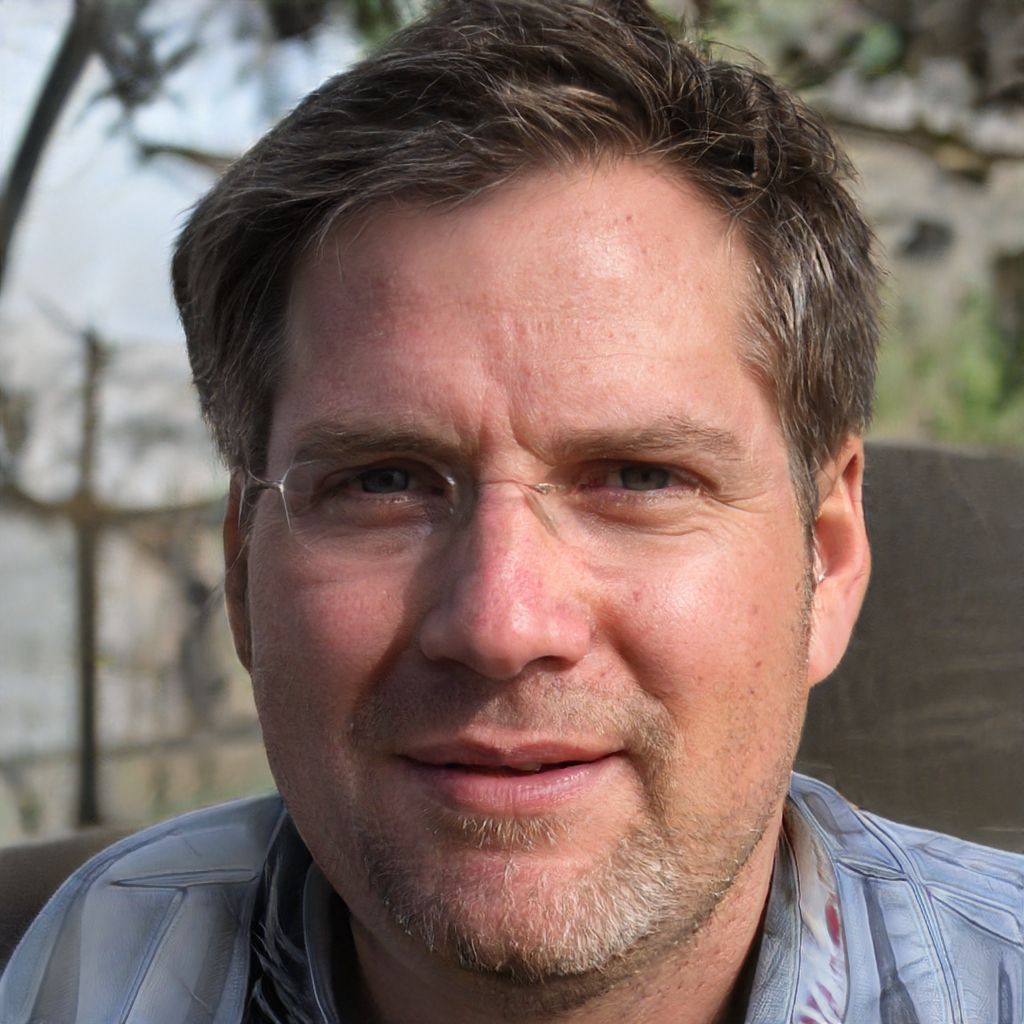
Gender: Male